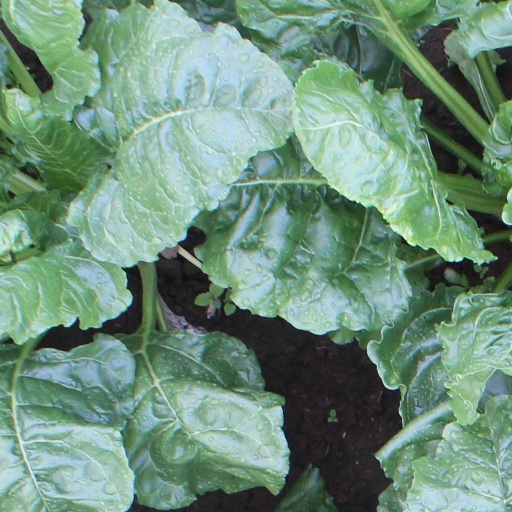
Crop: sugar beet